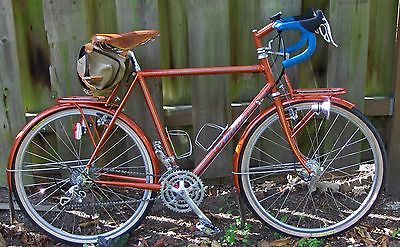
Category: bicycle